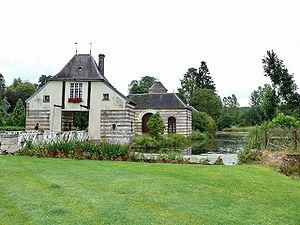
Conty est une commune française située dans le département de la Somme en région Hauts-de-France.